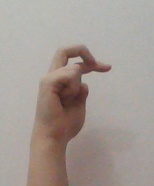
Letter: zay